Khajuraha

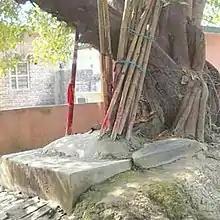

Flooding was a major reason for the poor connectivity of the area, as bridges tend to get washed away. Newer roads are more stable, and there has been less flooding in the last few decades.